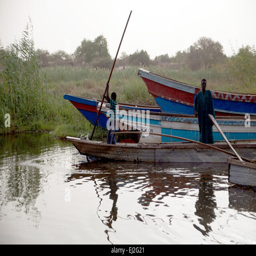
a fisherman and his son arrive on their boats .